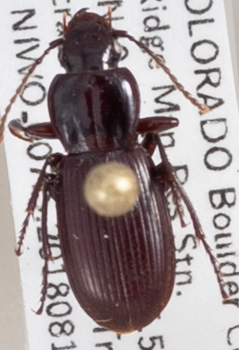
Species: Pterostichus restrictus
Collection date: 2018-08-14
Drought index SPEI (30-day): -0.8
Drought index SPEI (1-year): -1.034
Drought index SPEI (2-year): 0.24